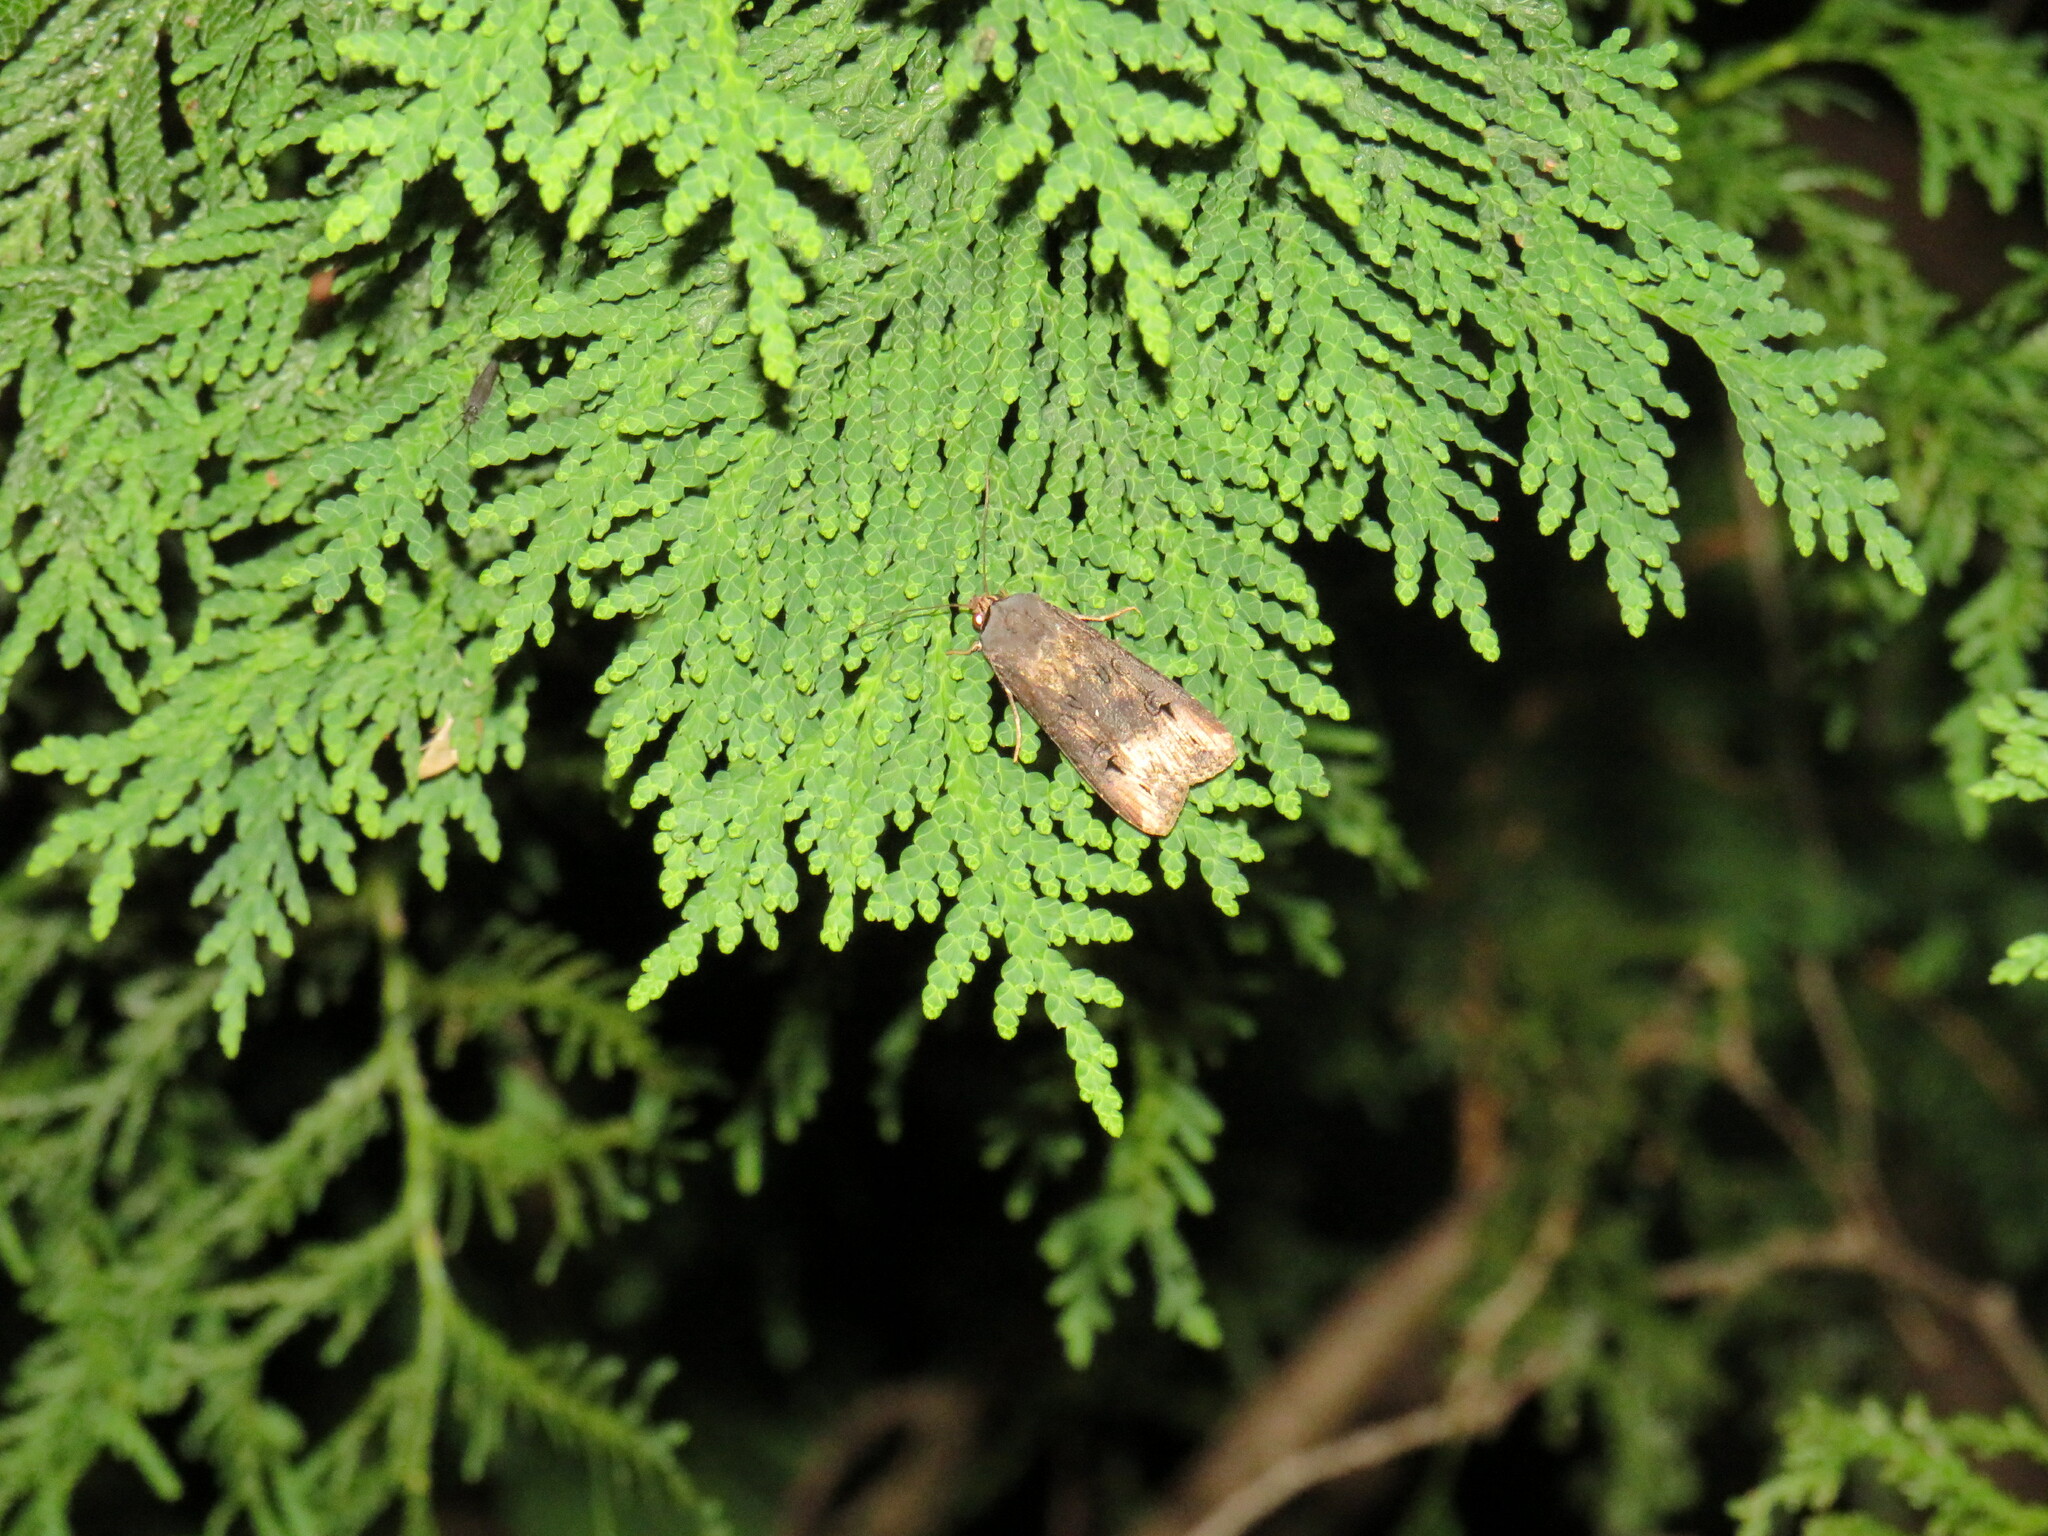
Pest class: cutworms